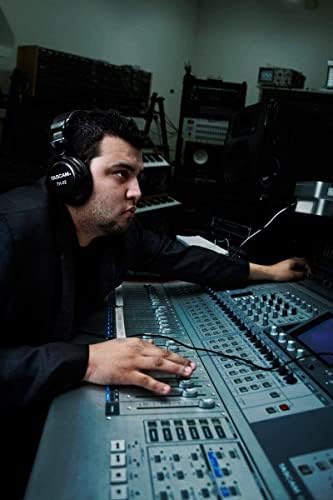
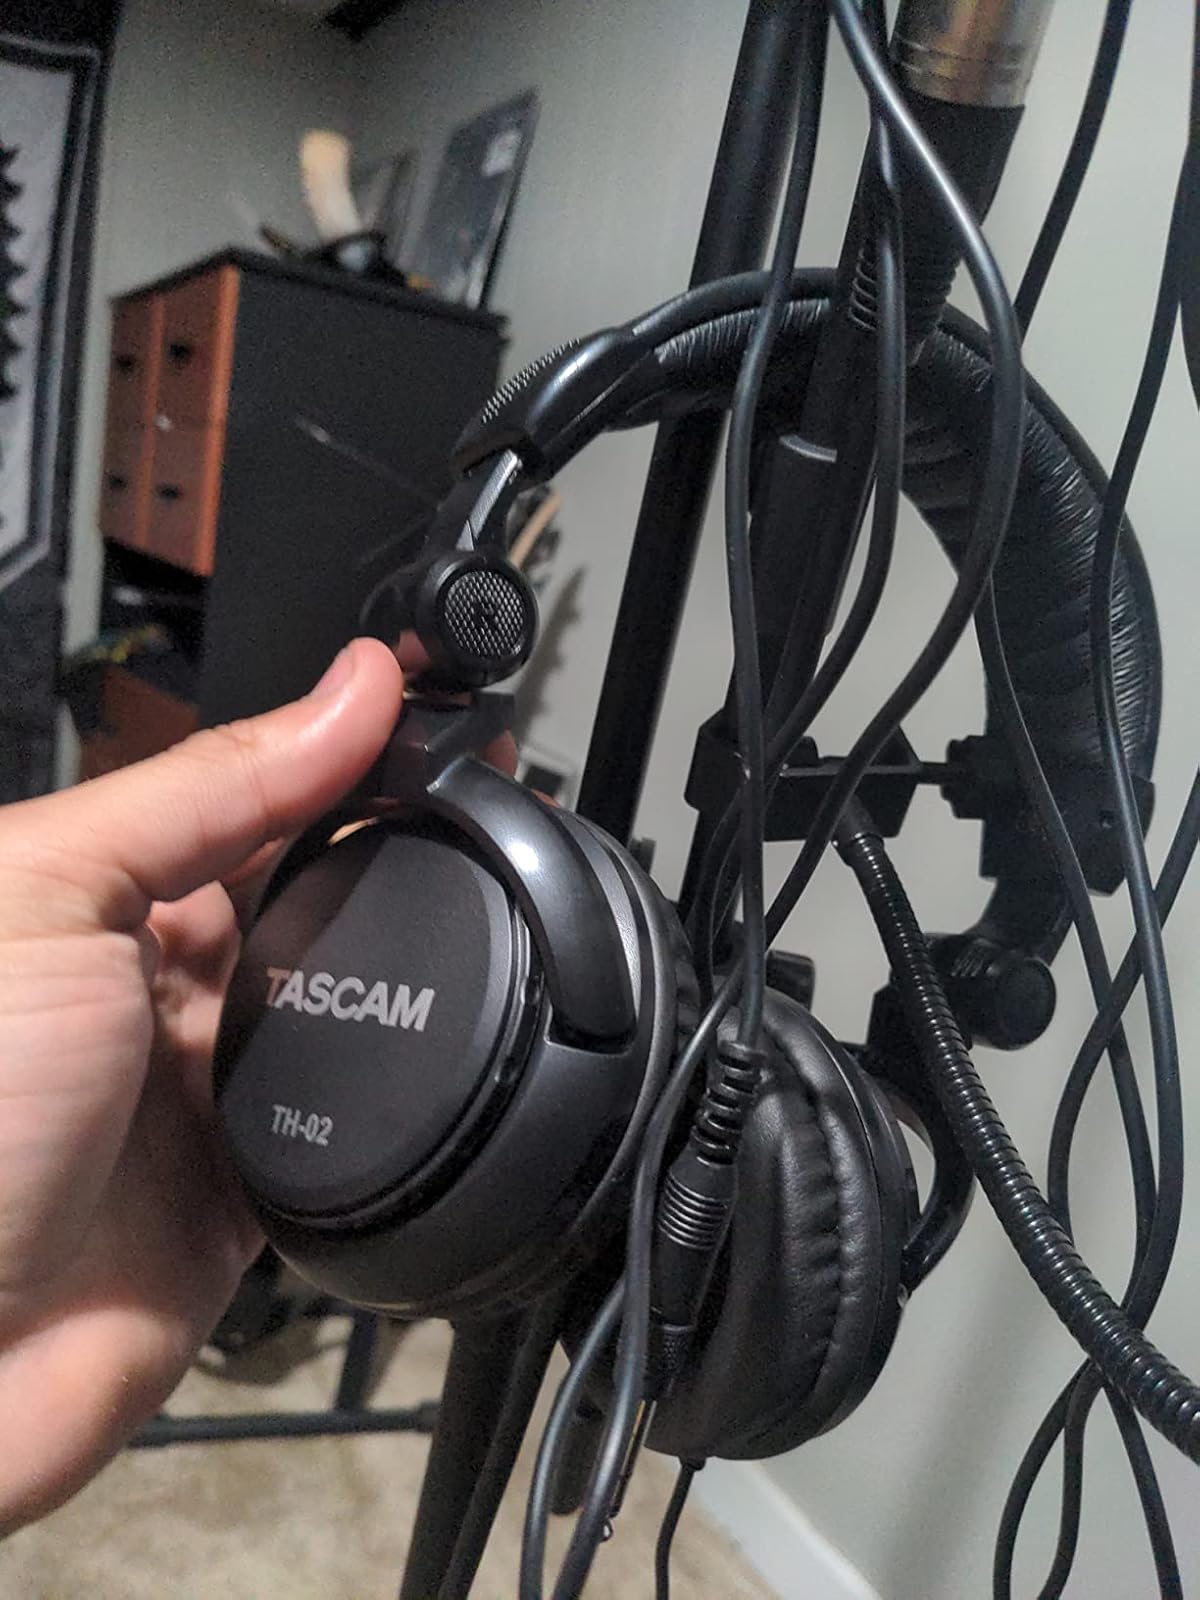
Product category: headphones
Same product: yes